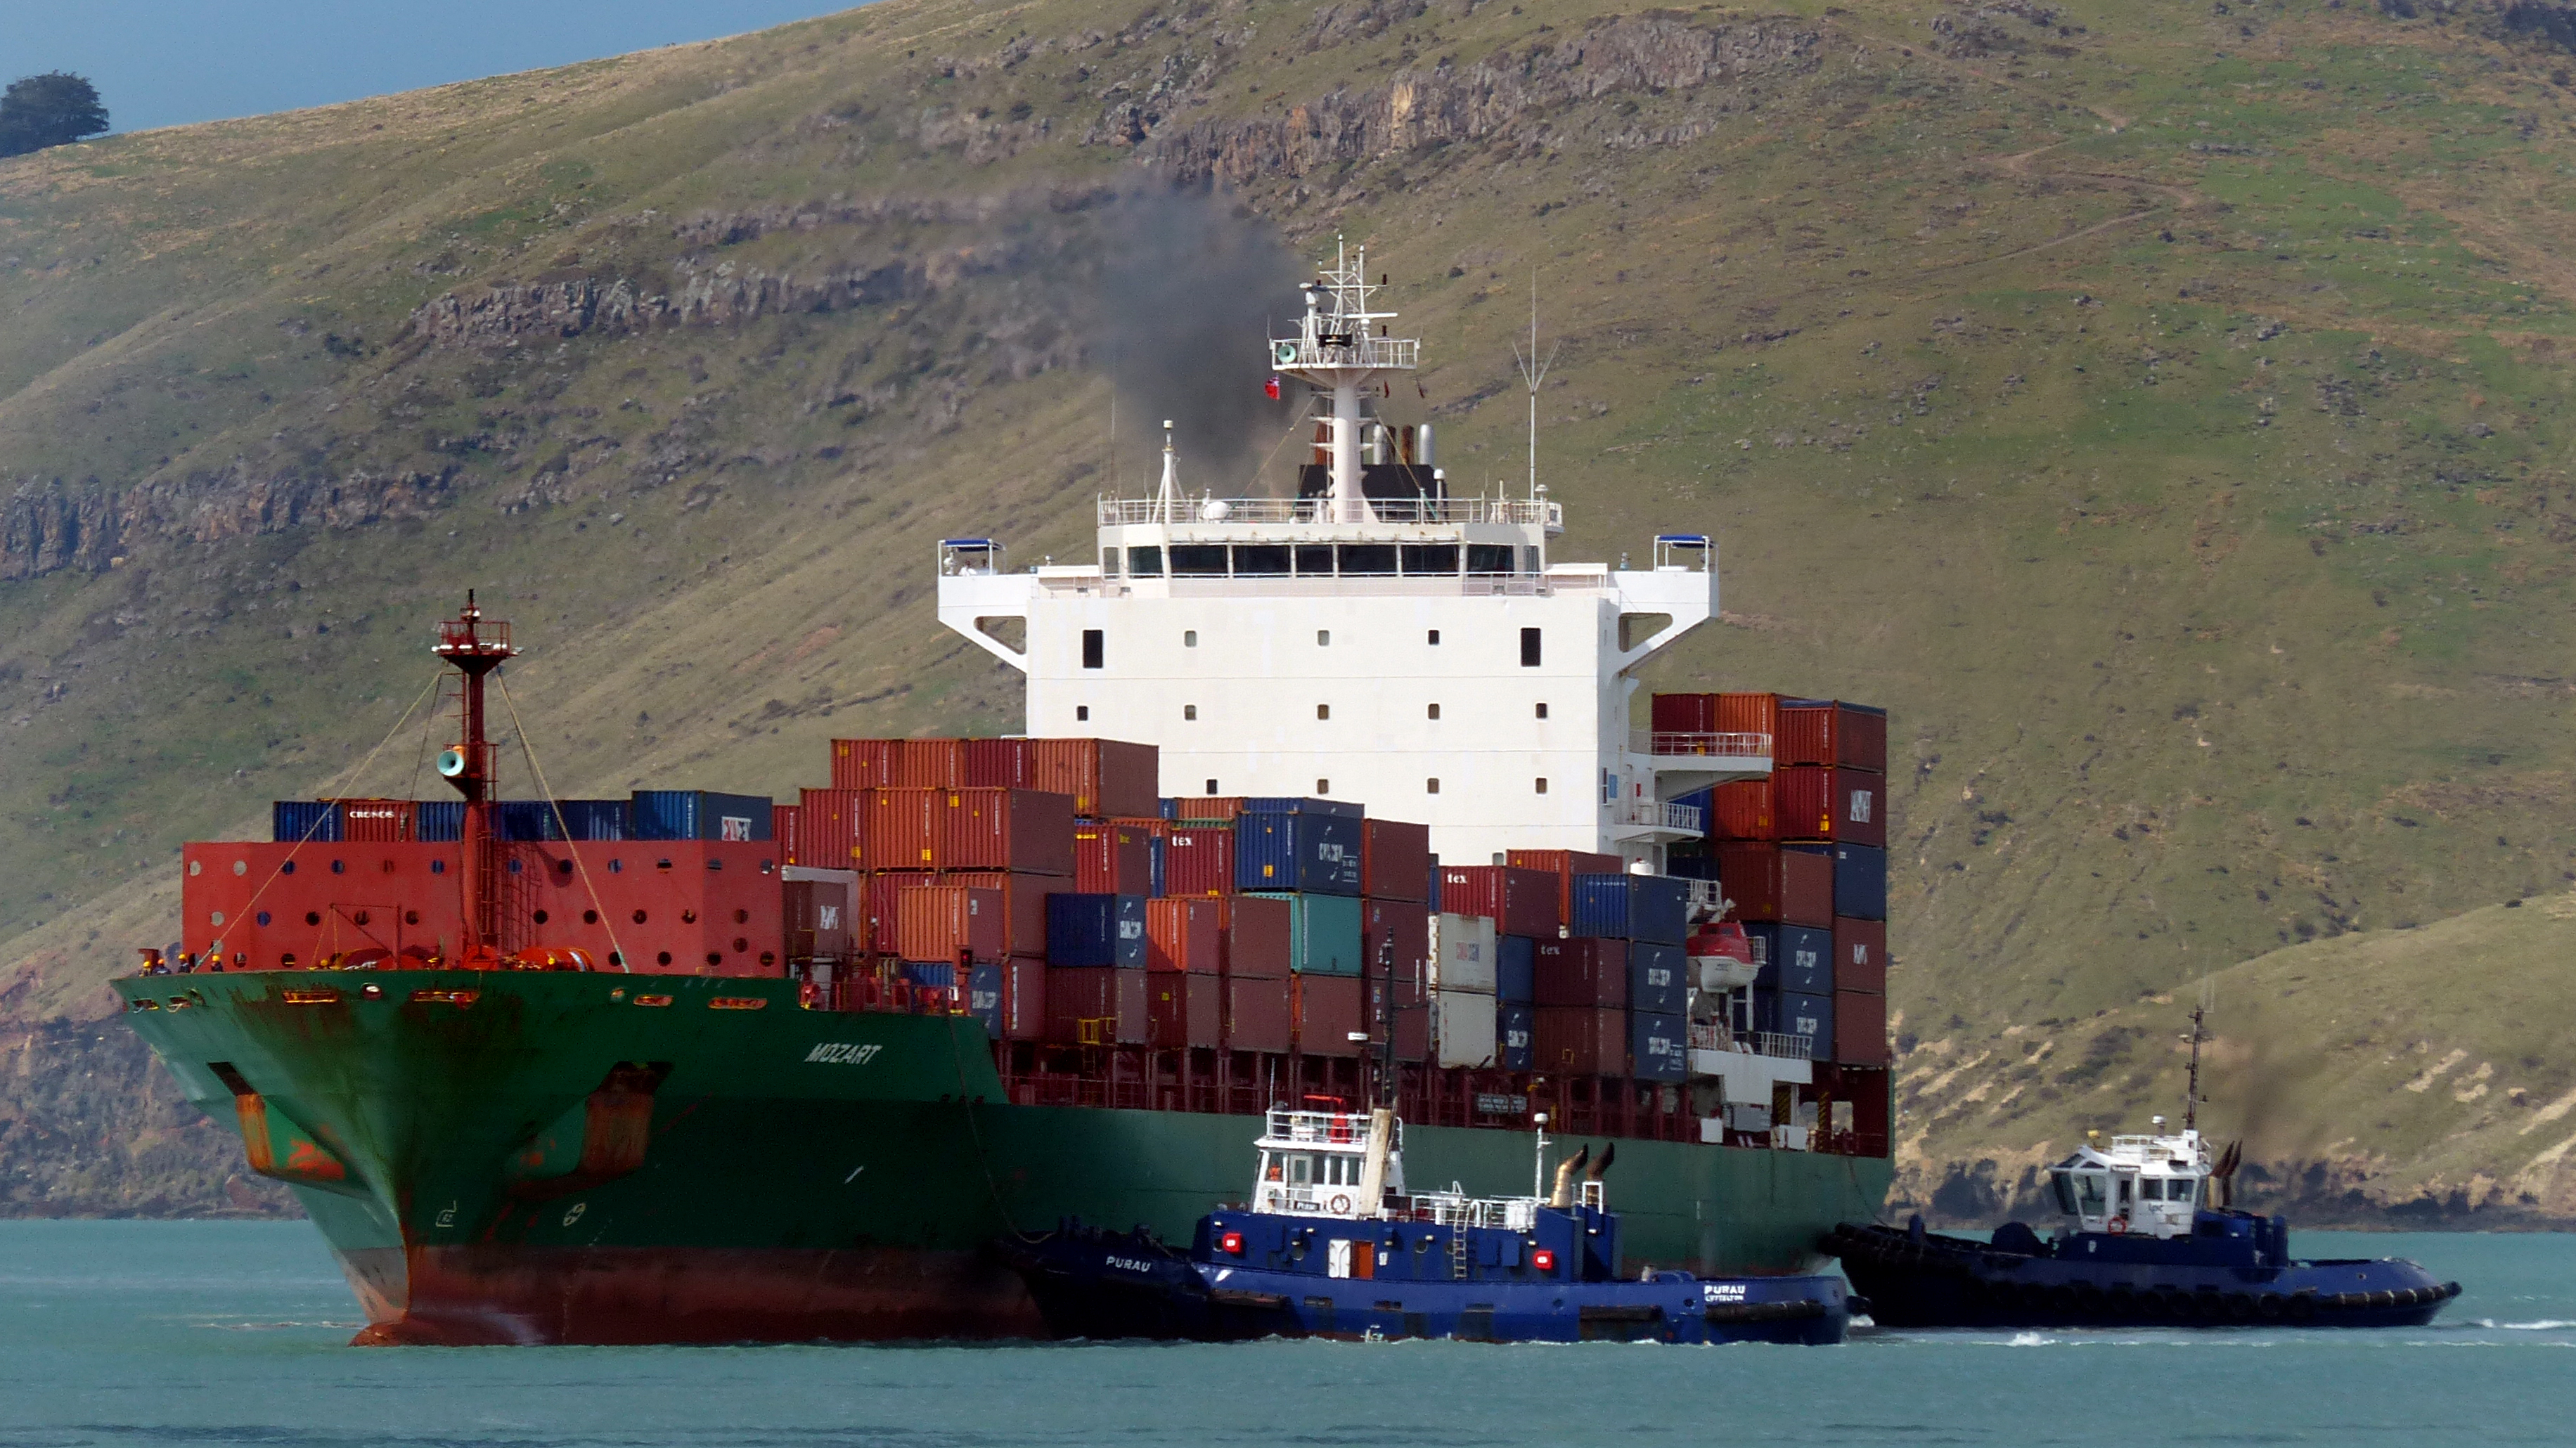
sea, boat, ship, transport, vehicle, cargo ship, publicdomain, cargo, big, channel, large, huge, shipping, tugboat, merchantships, watercraft, container ship, freight transport, oil tanker, tank ship, bulk carrier, research vessel, floating production storage and offloading, anchor handling tug supply vessel, platform supply vessel, reefer ship, roll on roll off, heavy lift ship, panamax